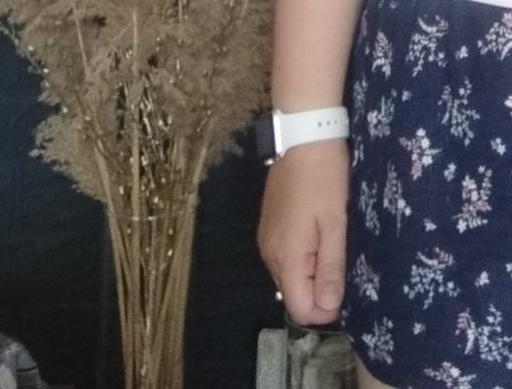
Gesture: no_gesture